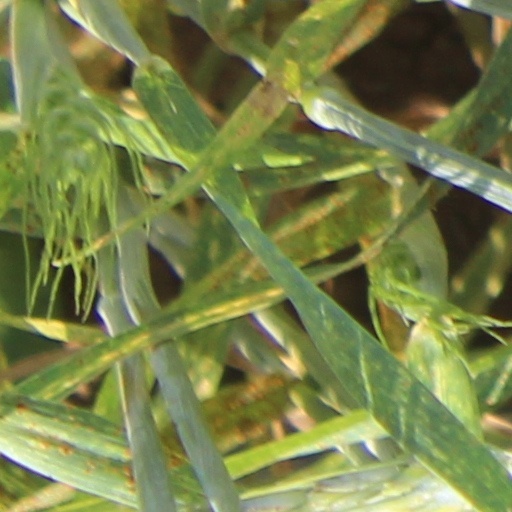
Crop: wheat